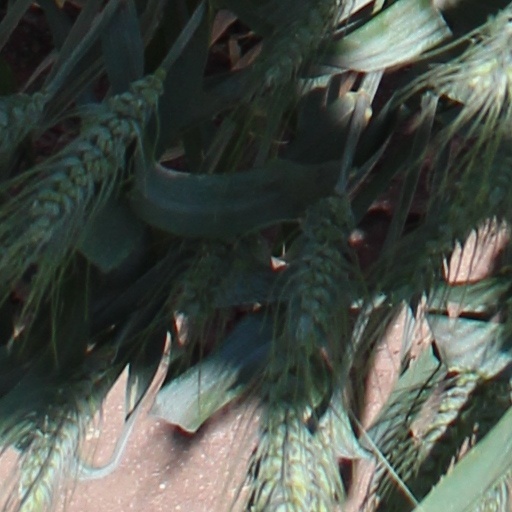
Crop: wheat